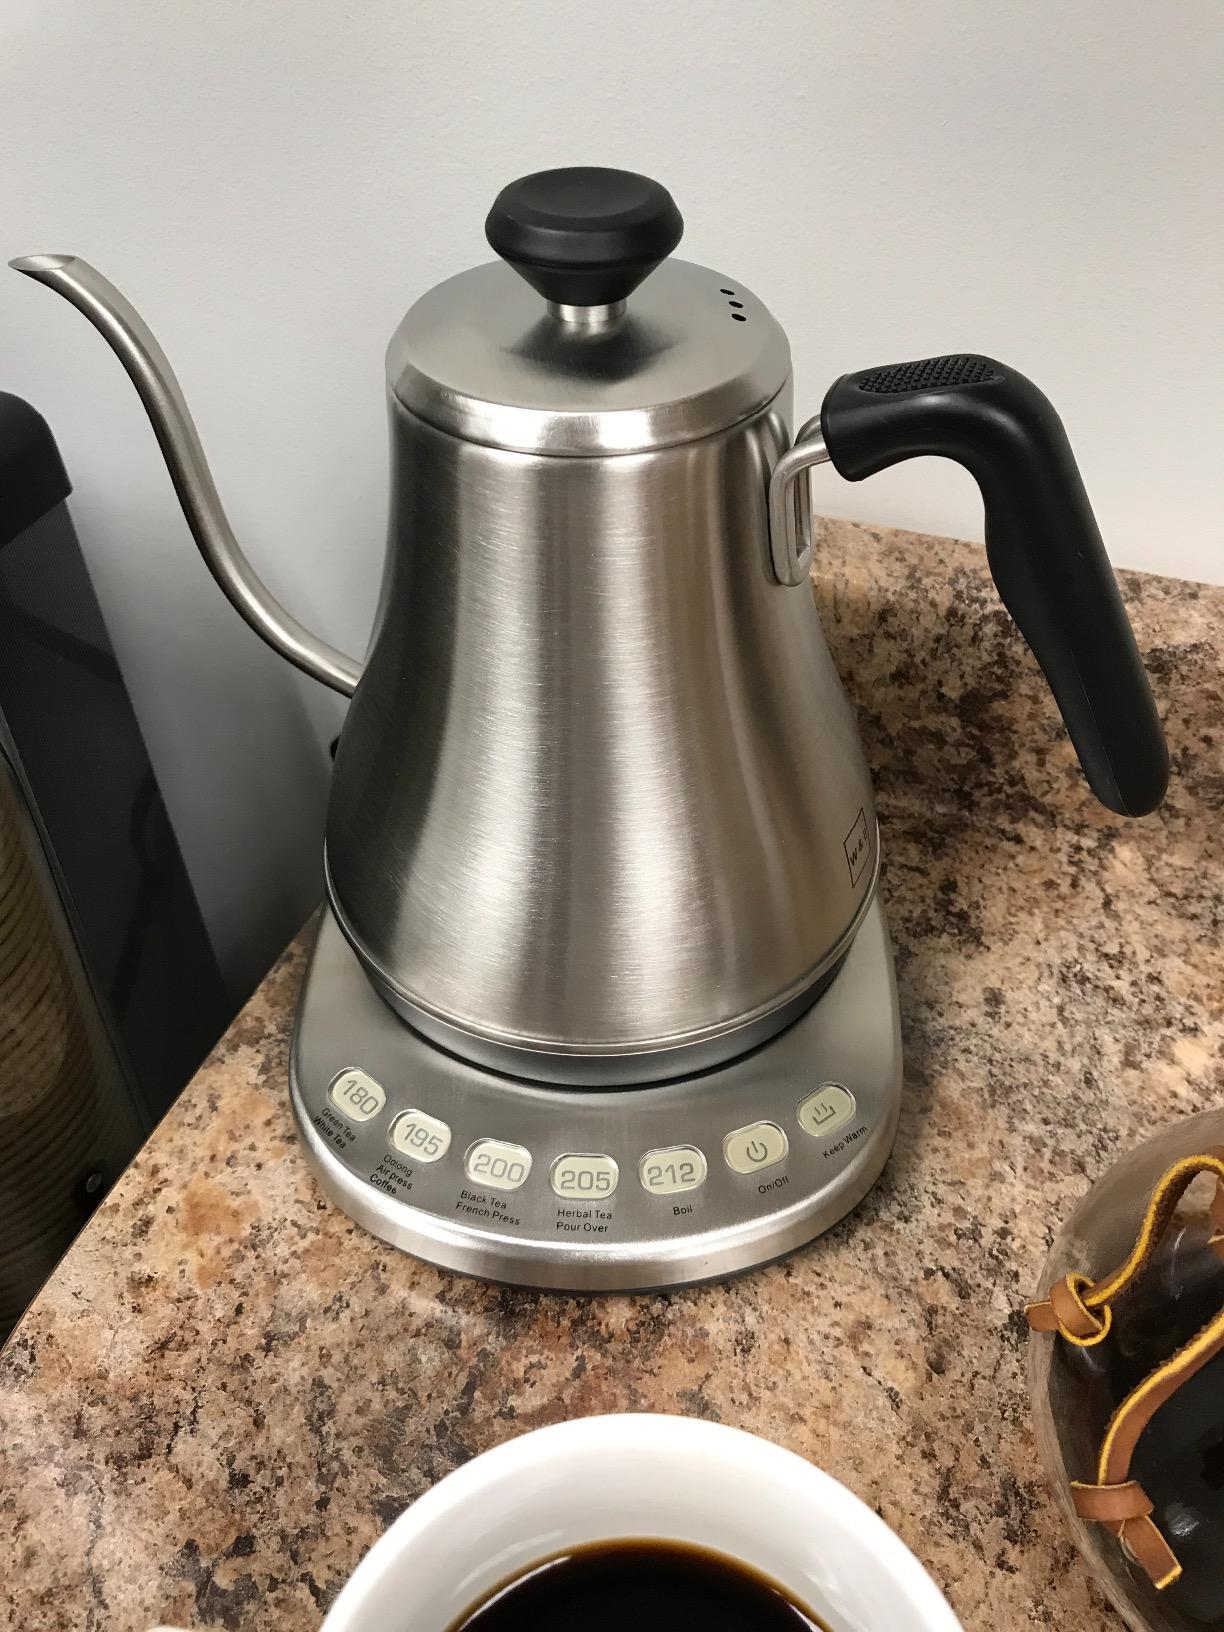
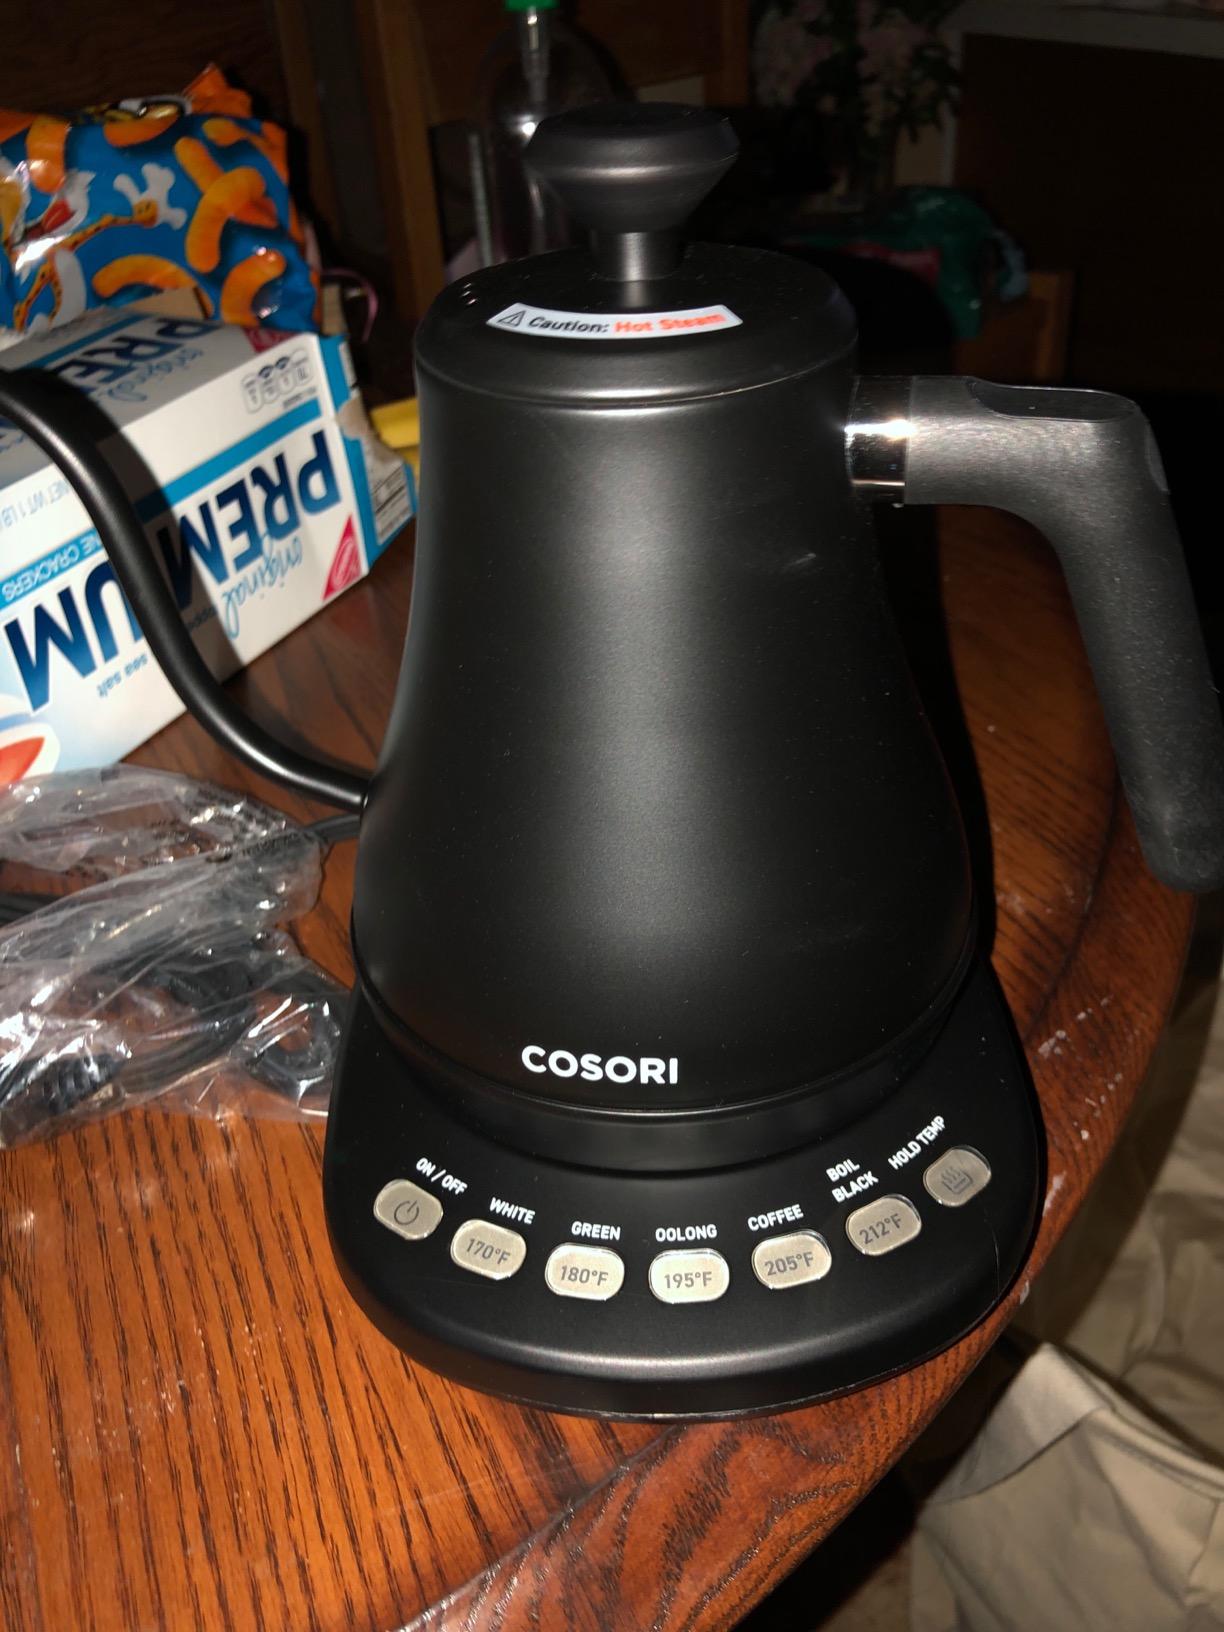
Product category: items_kettle
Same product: no